Tartan Ten

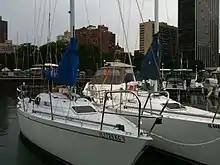
LS-10s

In a 1992 review Richard Sherwood noted, "while the Tartan Ten was not designed to any rule, she was designed primarily for racing. The flush deck leaves little room in the cabin; and while there are six berths, the general cabin appointments are for weekends and overnights, not extended cruising. The Ten is a one-design and is delivered complete. No hull or rig alterations are allowed."